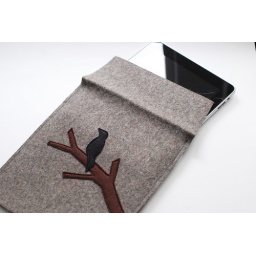
bird in tree 3